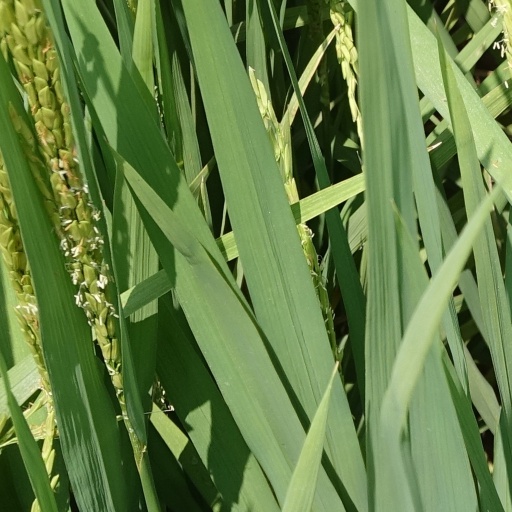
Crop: rice